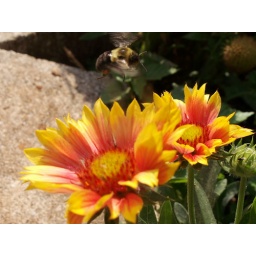
Bee flying over a Gaillardia flower